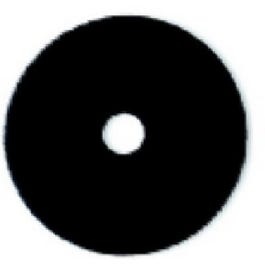
Stripping Floor Pad, Black, 17-In.
3m, 17" black, 7200 thick line stripping floor pad, 3/4" thick, used to wet strip floors with moderate build up in preparation for floor finish application, maintains consistent performance throughout life of pad, recommended for use with 175-300 rpm floor machines or automatic scrubbers.
Brand: 3M
Category: Home & Garden > Household Appliances > Floor & Steam Cleaners